Bettina Gaus

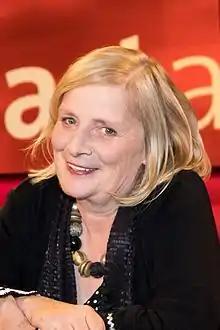
Gaus in 2016

Gaus was born in Munich in December 1956, the daughter of Erika Gaus and publicist and diplomat Günter Gaus. She attended the Deutsche Journalistenschule in Munich and studied political science at the Ludwig-Maximilians-Universität München there. In 1979 she completed an internship at the Hamburger Morgenpost, after which she worked for the Munich Abendzeitung, among others. From 1983 to 1989 she was political editor at the German-language program of Deutsche Welle. From 1989 to 1996, she reported out of Nairobi on Africa topics for the tageszeitung (taz), ARD stations and news agencies. From 1996 to 1999 Gaus headed the parliamentary office of the "taz", since then she had been the political correspondent of the newspaper until 2021. Since 2021, she had been writing columns for the magazine Der Spiegel.